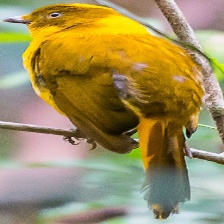
Species: GOLDEN BOWER BIRD
Scientific name: PRIONODURA NEWTONIANA